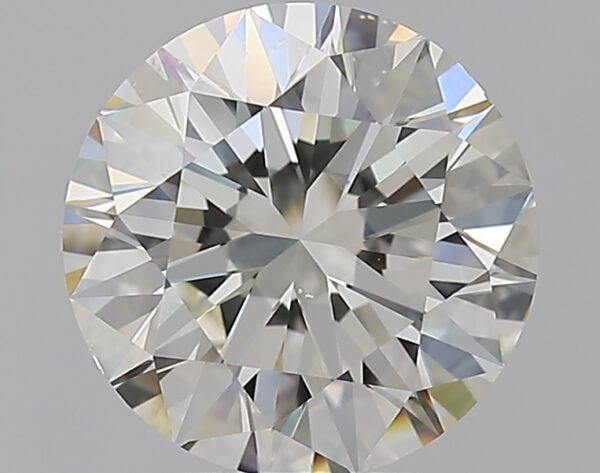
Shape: round
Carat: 3
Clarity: VS2
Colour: K
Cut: EX
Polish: EX
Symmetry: EX
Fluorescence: M
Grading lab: GIA
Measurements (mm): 9.16 x 9.23 x 5.73